Angerdorf

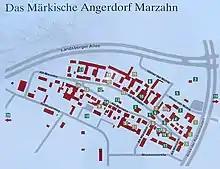
The "Angerdorf" of Marzahn

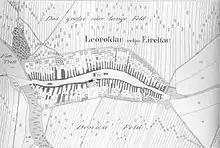
Historical map of Leopoldau, Vienna - an "Angerdorf"

An Angerdorf (plural: "Angerdörfer") is a type of village that is characterised by the houses and farmsteads being laid out around a central grassed area, the "anger" (from the Old High German "angar" =pasture or grassy place), a village green which was common land, owned jointly by the village community. The "anger" is usually in the shape of a lens or an eye, but may also take other forms: a rectangle, triangle, circle or semi-circle (illustrated). The buildings are oriented with their eaves facing the road. Livestock stalls and barns are at the rear of the plot (in Austria called the "Hintaus") and may be linked by a farm track that runs around the village forming an outer ring.